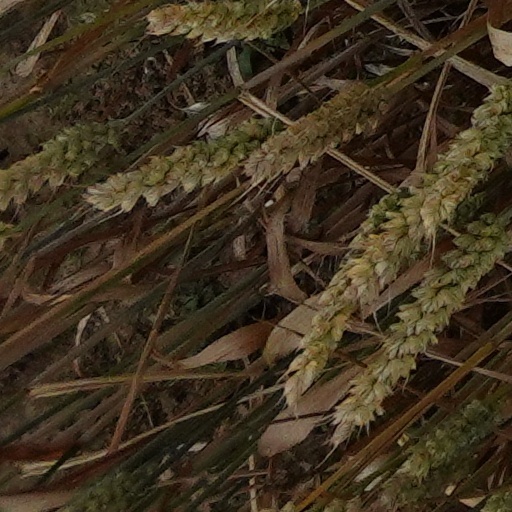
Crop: wheat